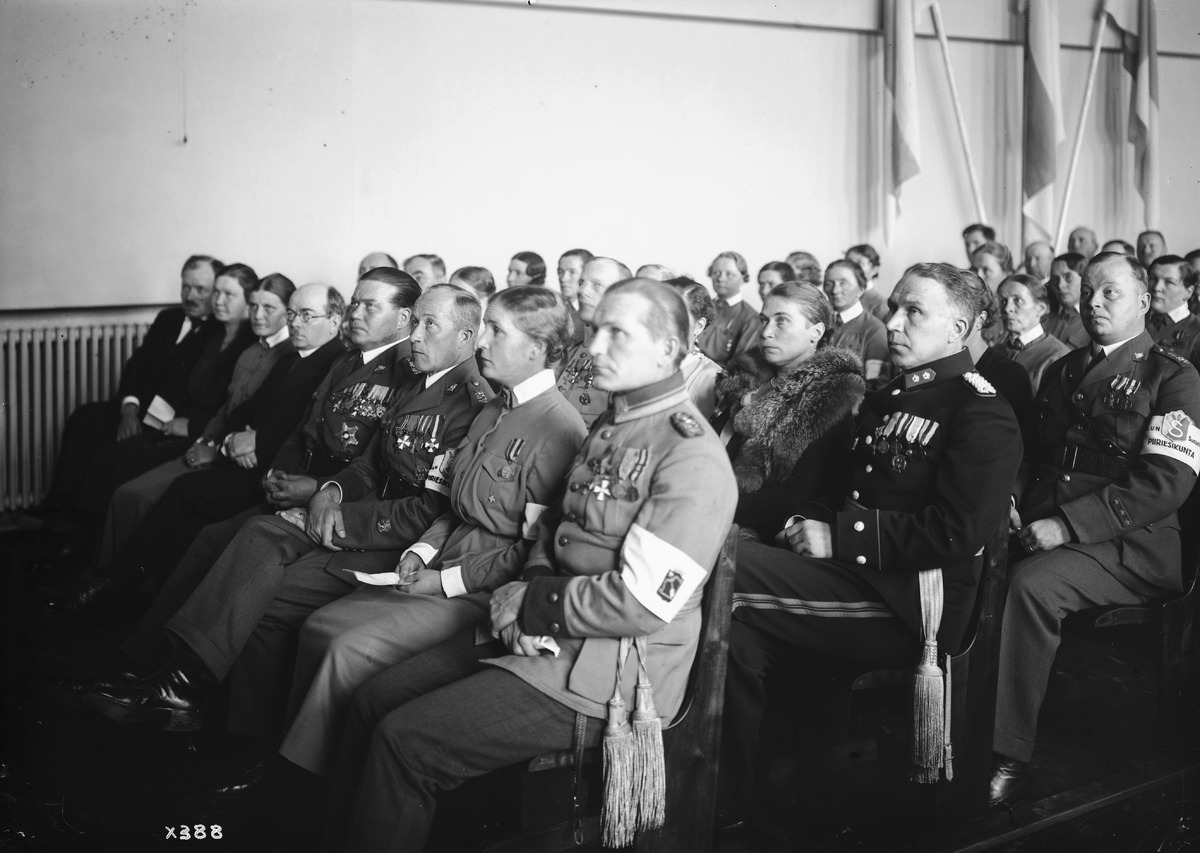
Oulun uuden suojeluskuntatalon vihkiäiset
The inauguration of Oulu's new White Guard's
sisällön kuvaus: Oulun uuden suojeluskuntatalon vihkiäiset 6.10.1934. content description: The inauguration of Oulu's new White Guard's (Suojeluskunta) house on October 6, 1934.
Vuosi: 1934
Paikka: Suomi, Oulu, Suomi, Pohjois-Pohjanmaa, Oulu
Aiheet: suojeluskuntatalot; suojeluskuntajärjestö; maanpuolustusjärjestöt; rakennukset; suojeluskunnat; ulkokuva; Finnish White Guard; buildings; national defence organizations